Busch Gardens Williamsburg

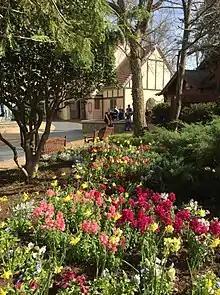
Rhinefeld in the spring.

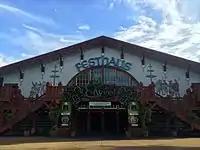
Das Festhaus in Oktoberfest, site of live performances, shops, and eateries.

When Italy/San Marco was opened, it completed the outer circle walkway around Busch Gardens. Part of the park's expansion included a high pedestrian bridge across the Rhine River into Oktoberfest, Germany. San Marco is based upon Renaissance era Italy. A prominent feature within San Marco is Da Vinci's Garden of Inventions. This garden features Italian statues and flowers set amid rides based on sketches by Leonardo da Vinci. Also in the area is Ristorante Della Piazza, featuring Italian cuisine and allowing guests to watch "Mix It Up." During the summer until 2008, sounds of the Starlight Orchestra could be heard while dining.